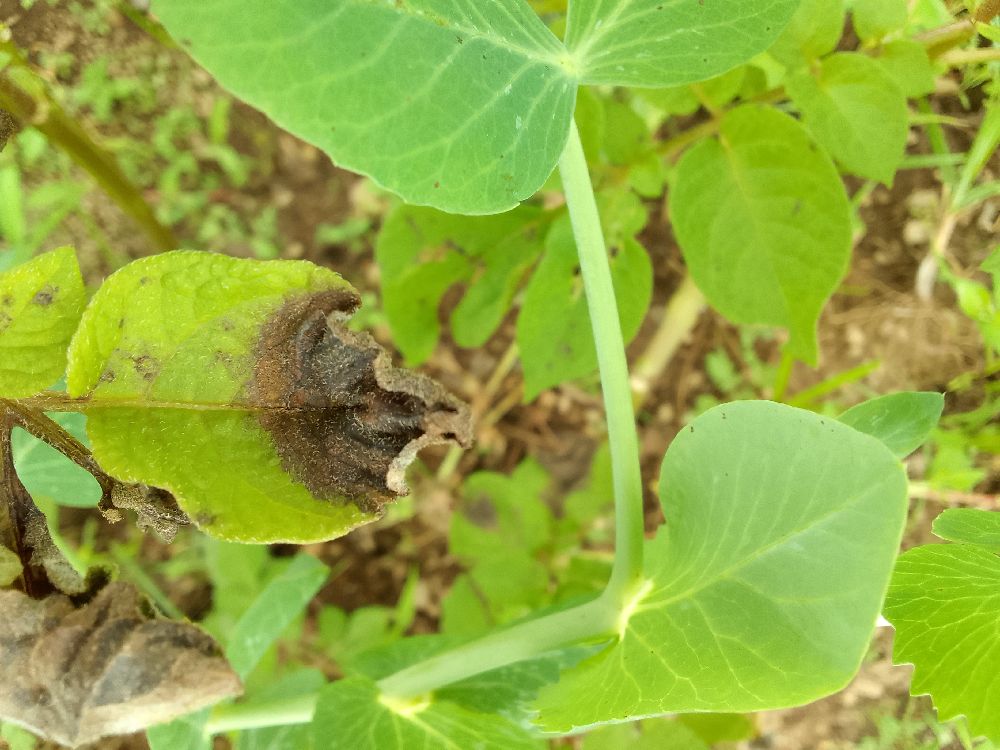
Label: Late blight